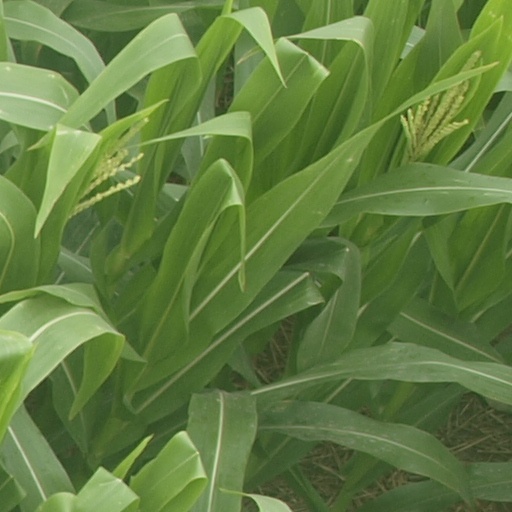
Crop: maize; corn